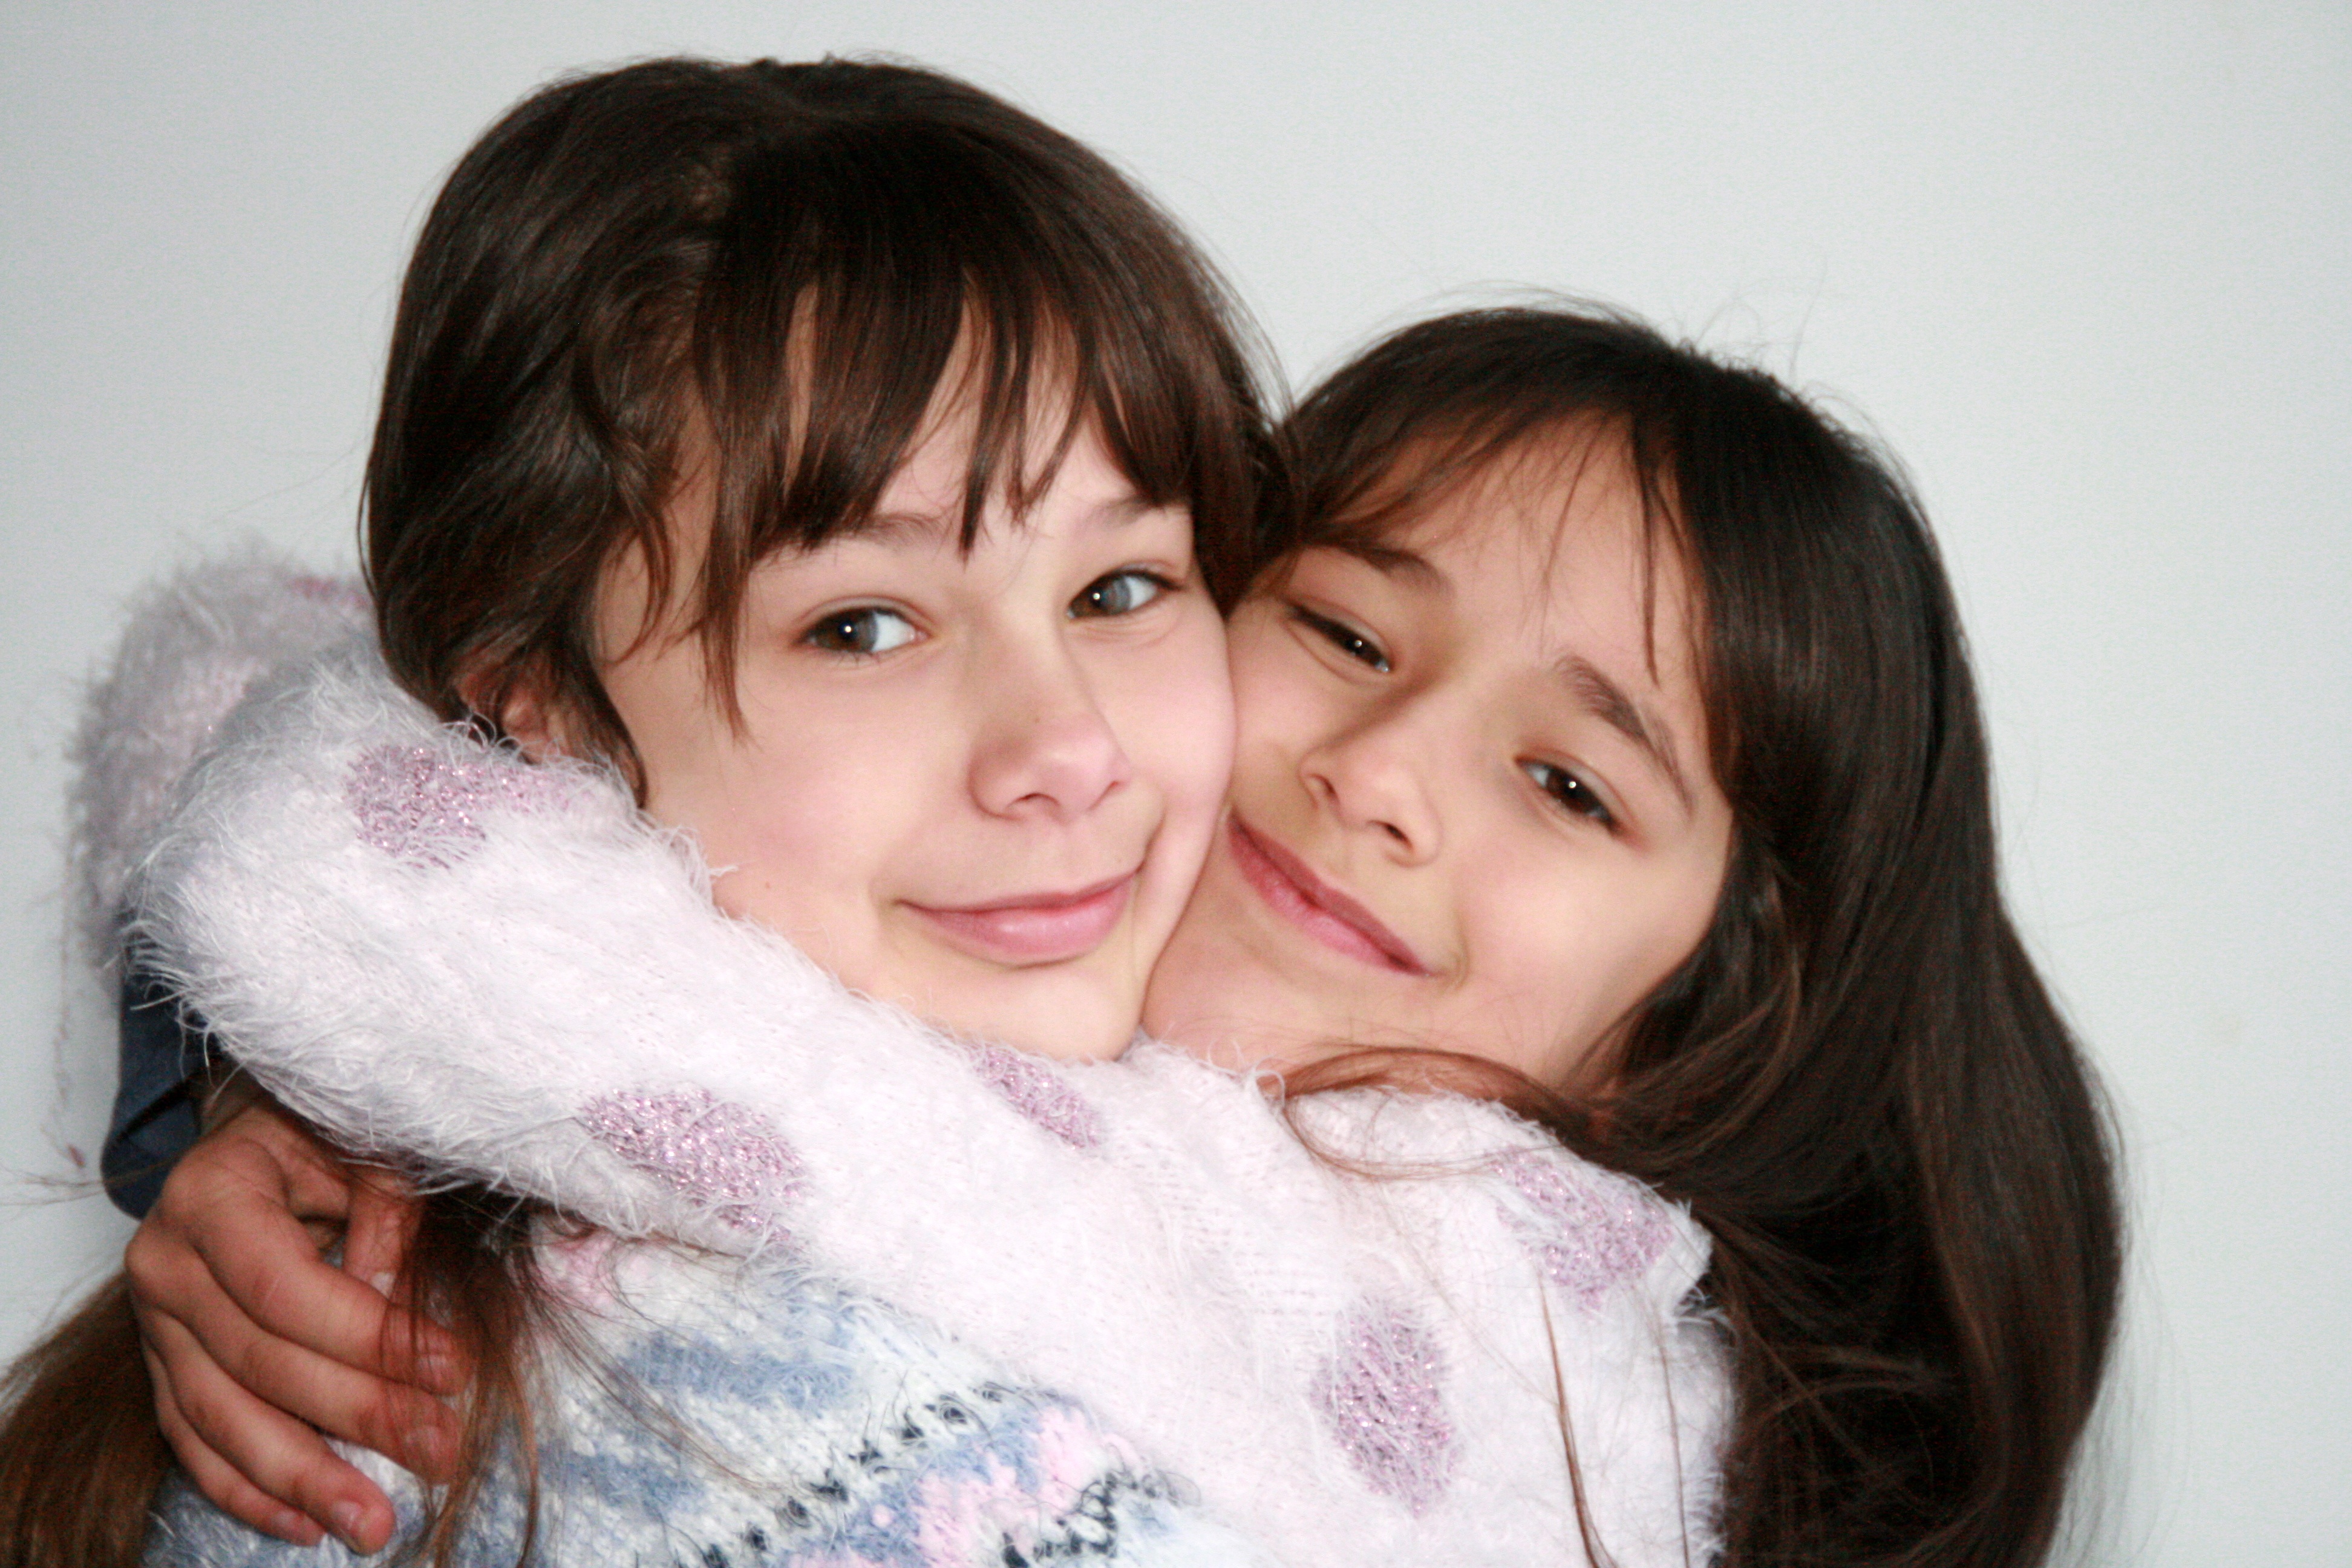
person, people, girl, woman, love, portrait, child, facial expression, smile, hug, sibling, family, mother, infant, eye, innocence, skin, beauty, organ, emotion, sisters, interaction, photo shoot, portrait photography